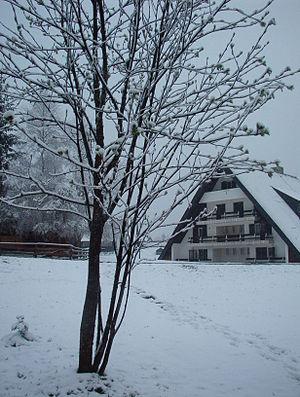
Mitrovac en hiver, Serbie
Mitrovac est un village de Serbie situé dans la municipalité de Bajina Bašta, district de Zlatibor.